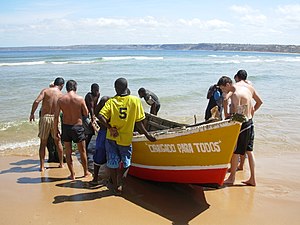
Bengo (provins)
Skib i Bengo.
Bengo er en provins i Angola. Den har et areal på 33.016 km² og en befolkning på omkring 450.000. Caxito er hovedbyen i provinsen. Ifølge statistik fra 1988 boede 18.700 mennesker i urbane områder, mens 137.400 i jordbrugsområder, med en total på 156.100 indbyggere.